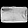
Label: Bag